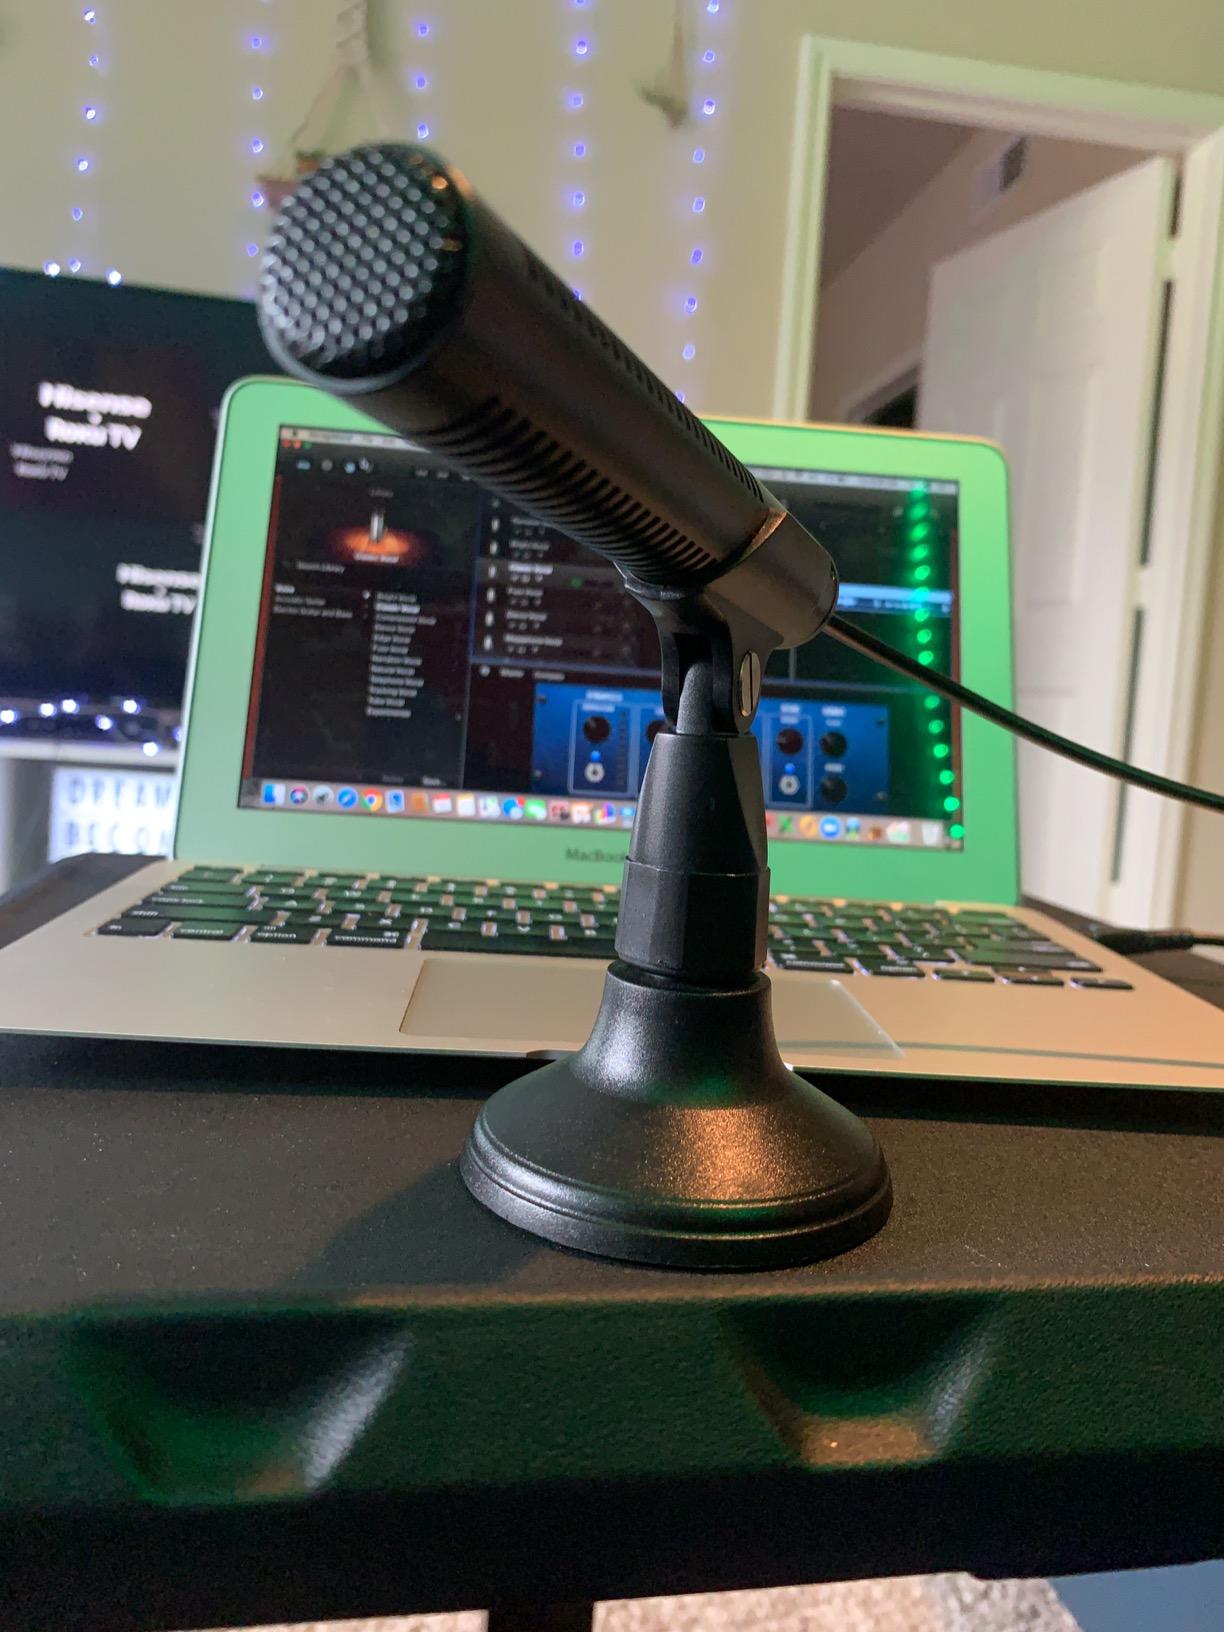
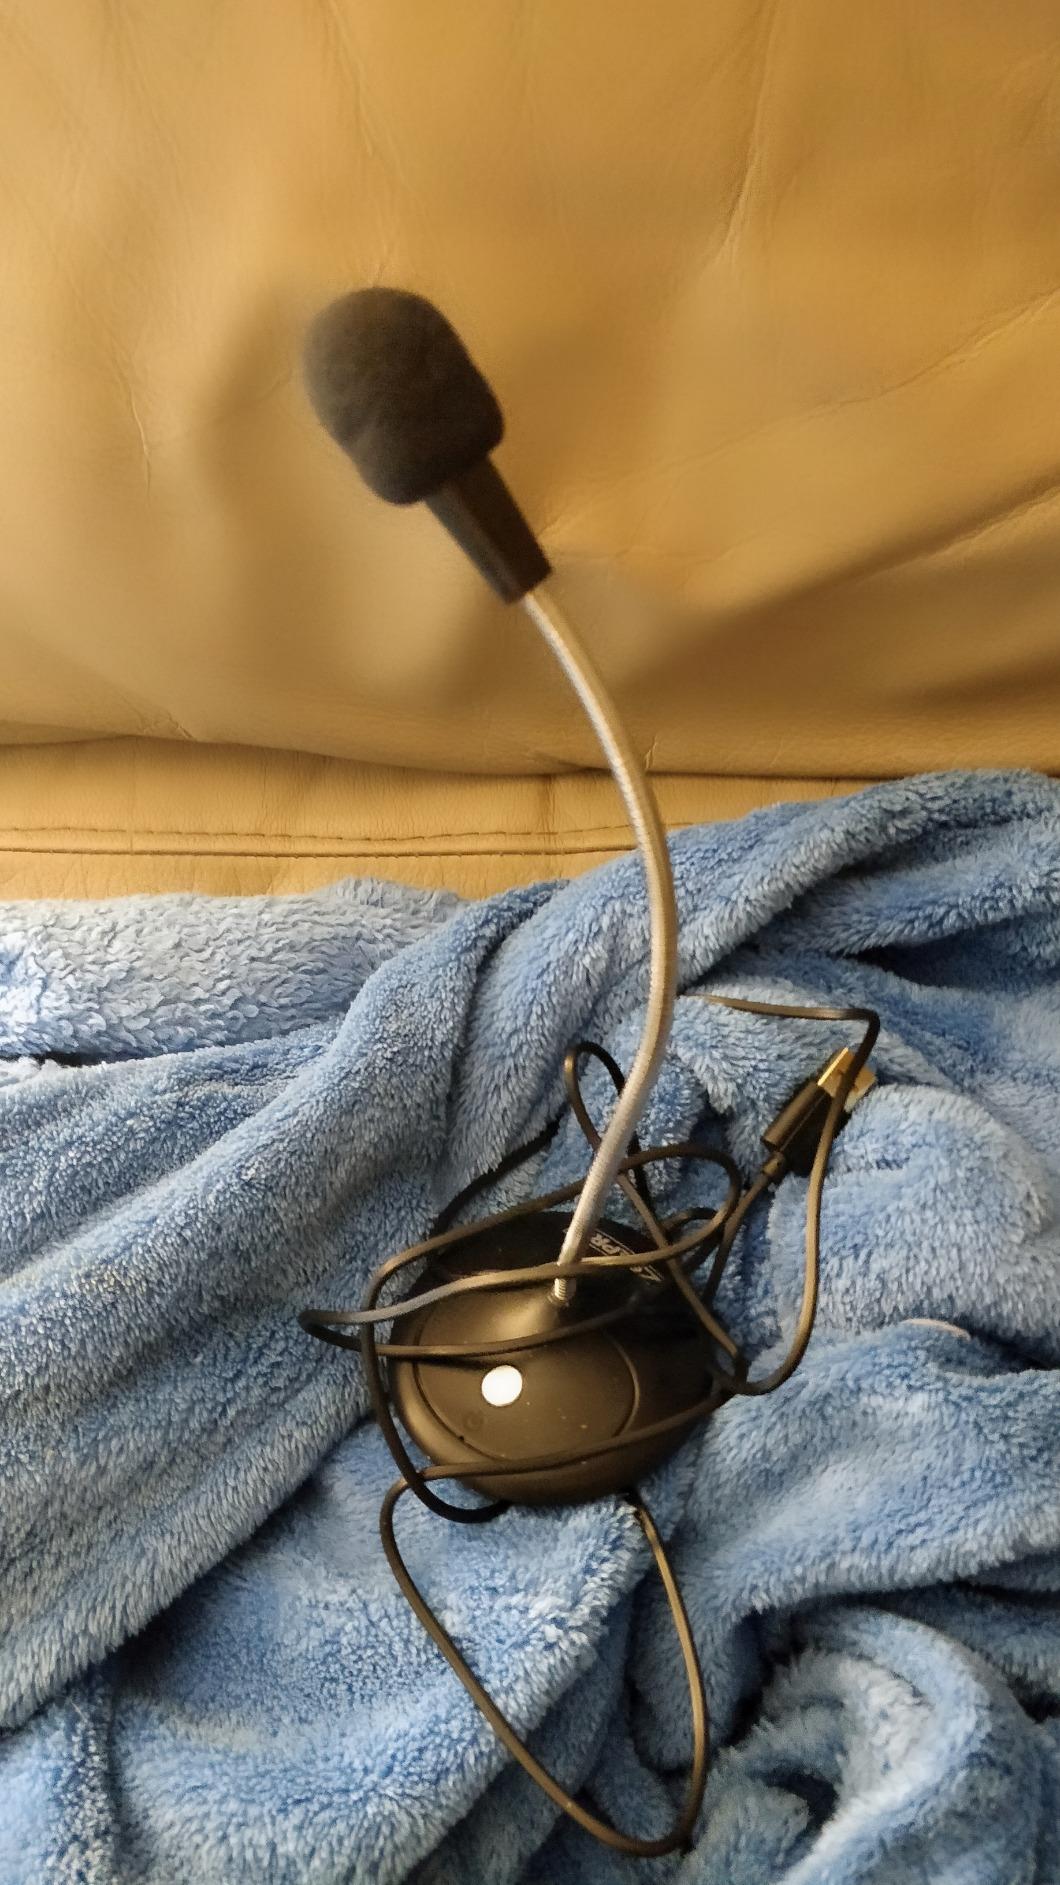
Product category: microphone
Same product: no